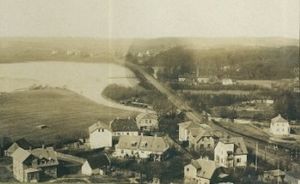
Lyngby Sø / Historie
Lyngby Sø, 1904.
Lyngby sø ligger nordvest for København i Mølleådalen hovedsagelig i Lyngby-Taarbæk Kommune. Søen er den mindste af de 4 store søer i Mølleåens vandløbssystem.